Hattie (elephant)

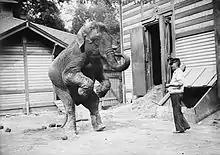
Hattie and Bill Snyder circa 1913

Hattie (died in 1922) was an Asian elephant in New York City's Central Park Zoo that in 1904 was described as the "most intelligent of all elephants". In 1911, she was described as "nearly human".